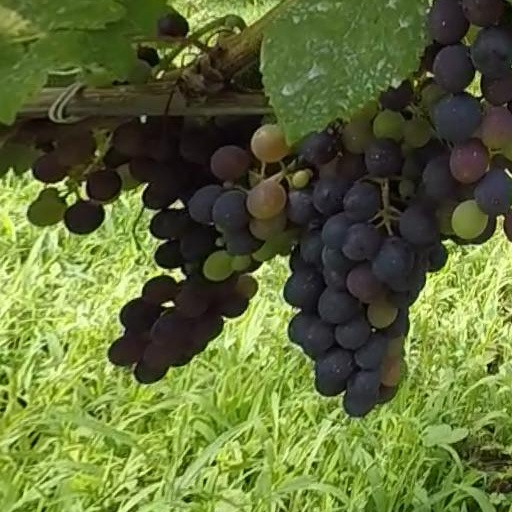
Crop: grape